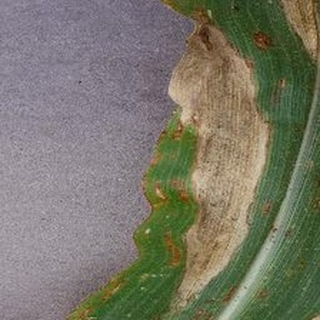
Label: corn_northern_leaf_blight